Turks in Algeria

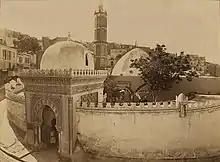
The Hassan Pasha Mosque in Oran was built in 1797 by the Ottoman Turks.

The Ottoman Turks brought the teaching of the Hanafi law of Sunni Islam to Algeria; consequently, their lifestyle created remarkable differences between the Ottoman Turks and the indigenous population because the ethnic Arabs and Berbers practiced the Maliki school.